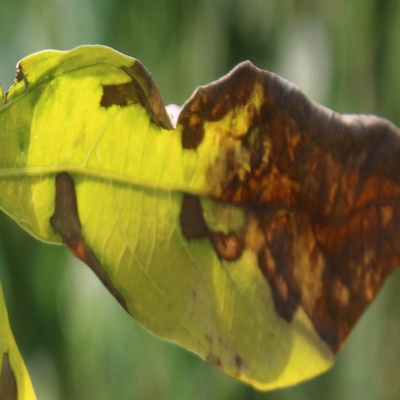
Crop: Cassava
Condition: bacterial blight